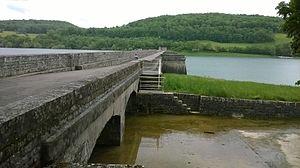
Réservoir de Grosbois - retenue coté amont
Le barrage de Grosbois est un barrage situé à Grosbois-en-Montagne, sur le cours du Brenne.